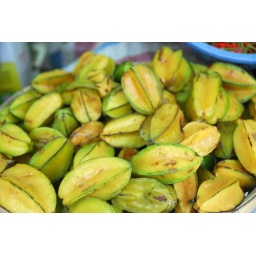
star fruit in vietnam market